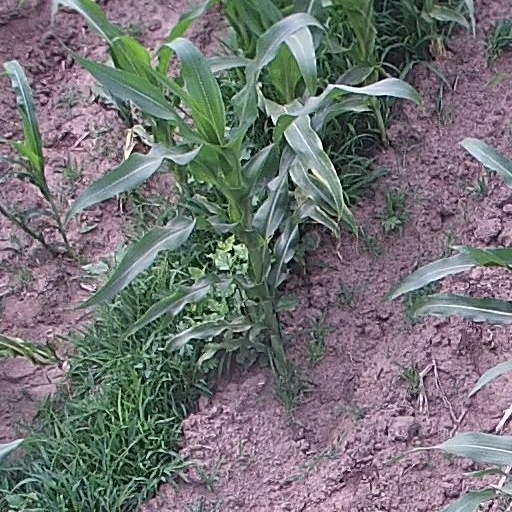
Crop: maize; corn